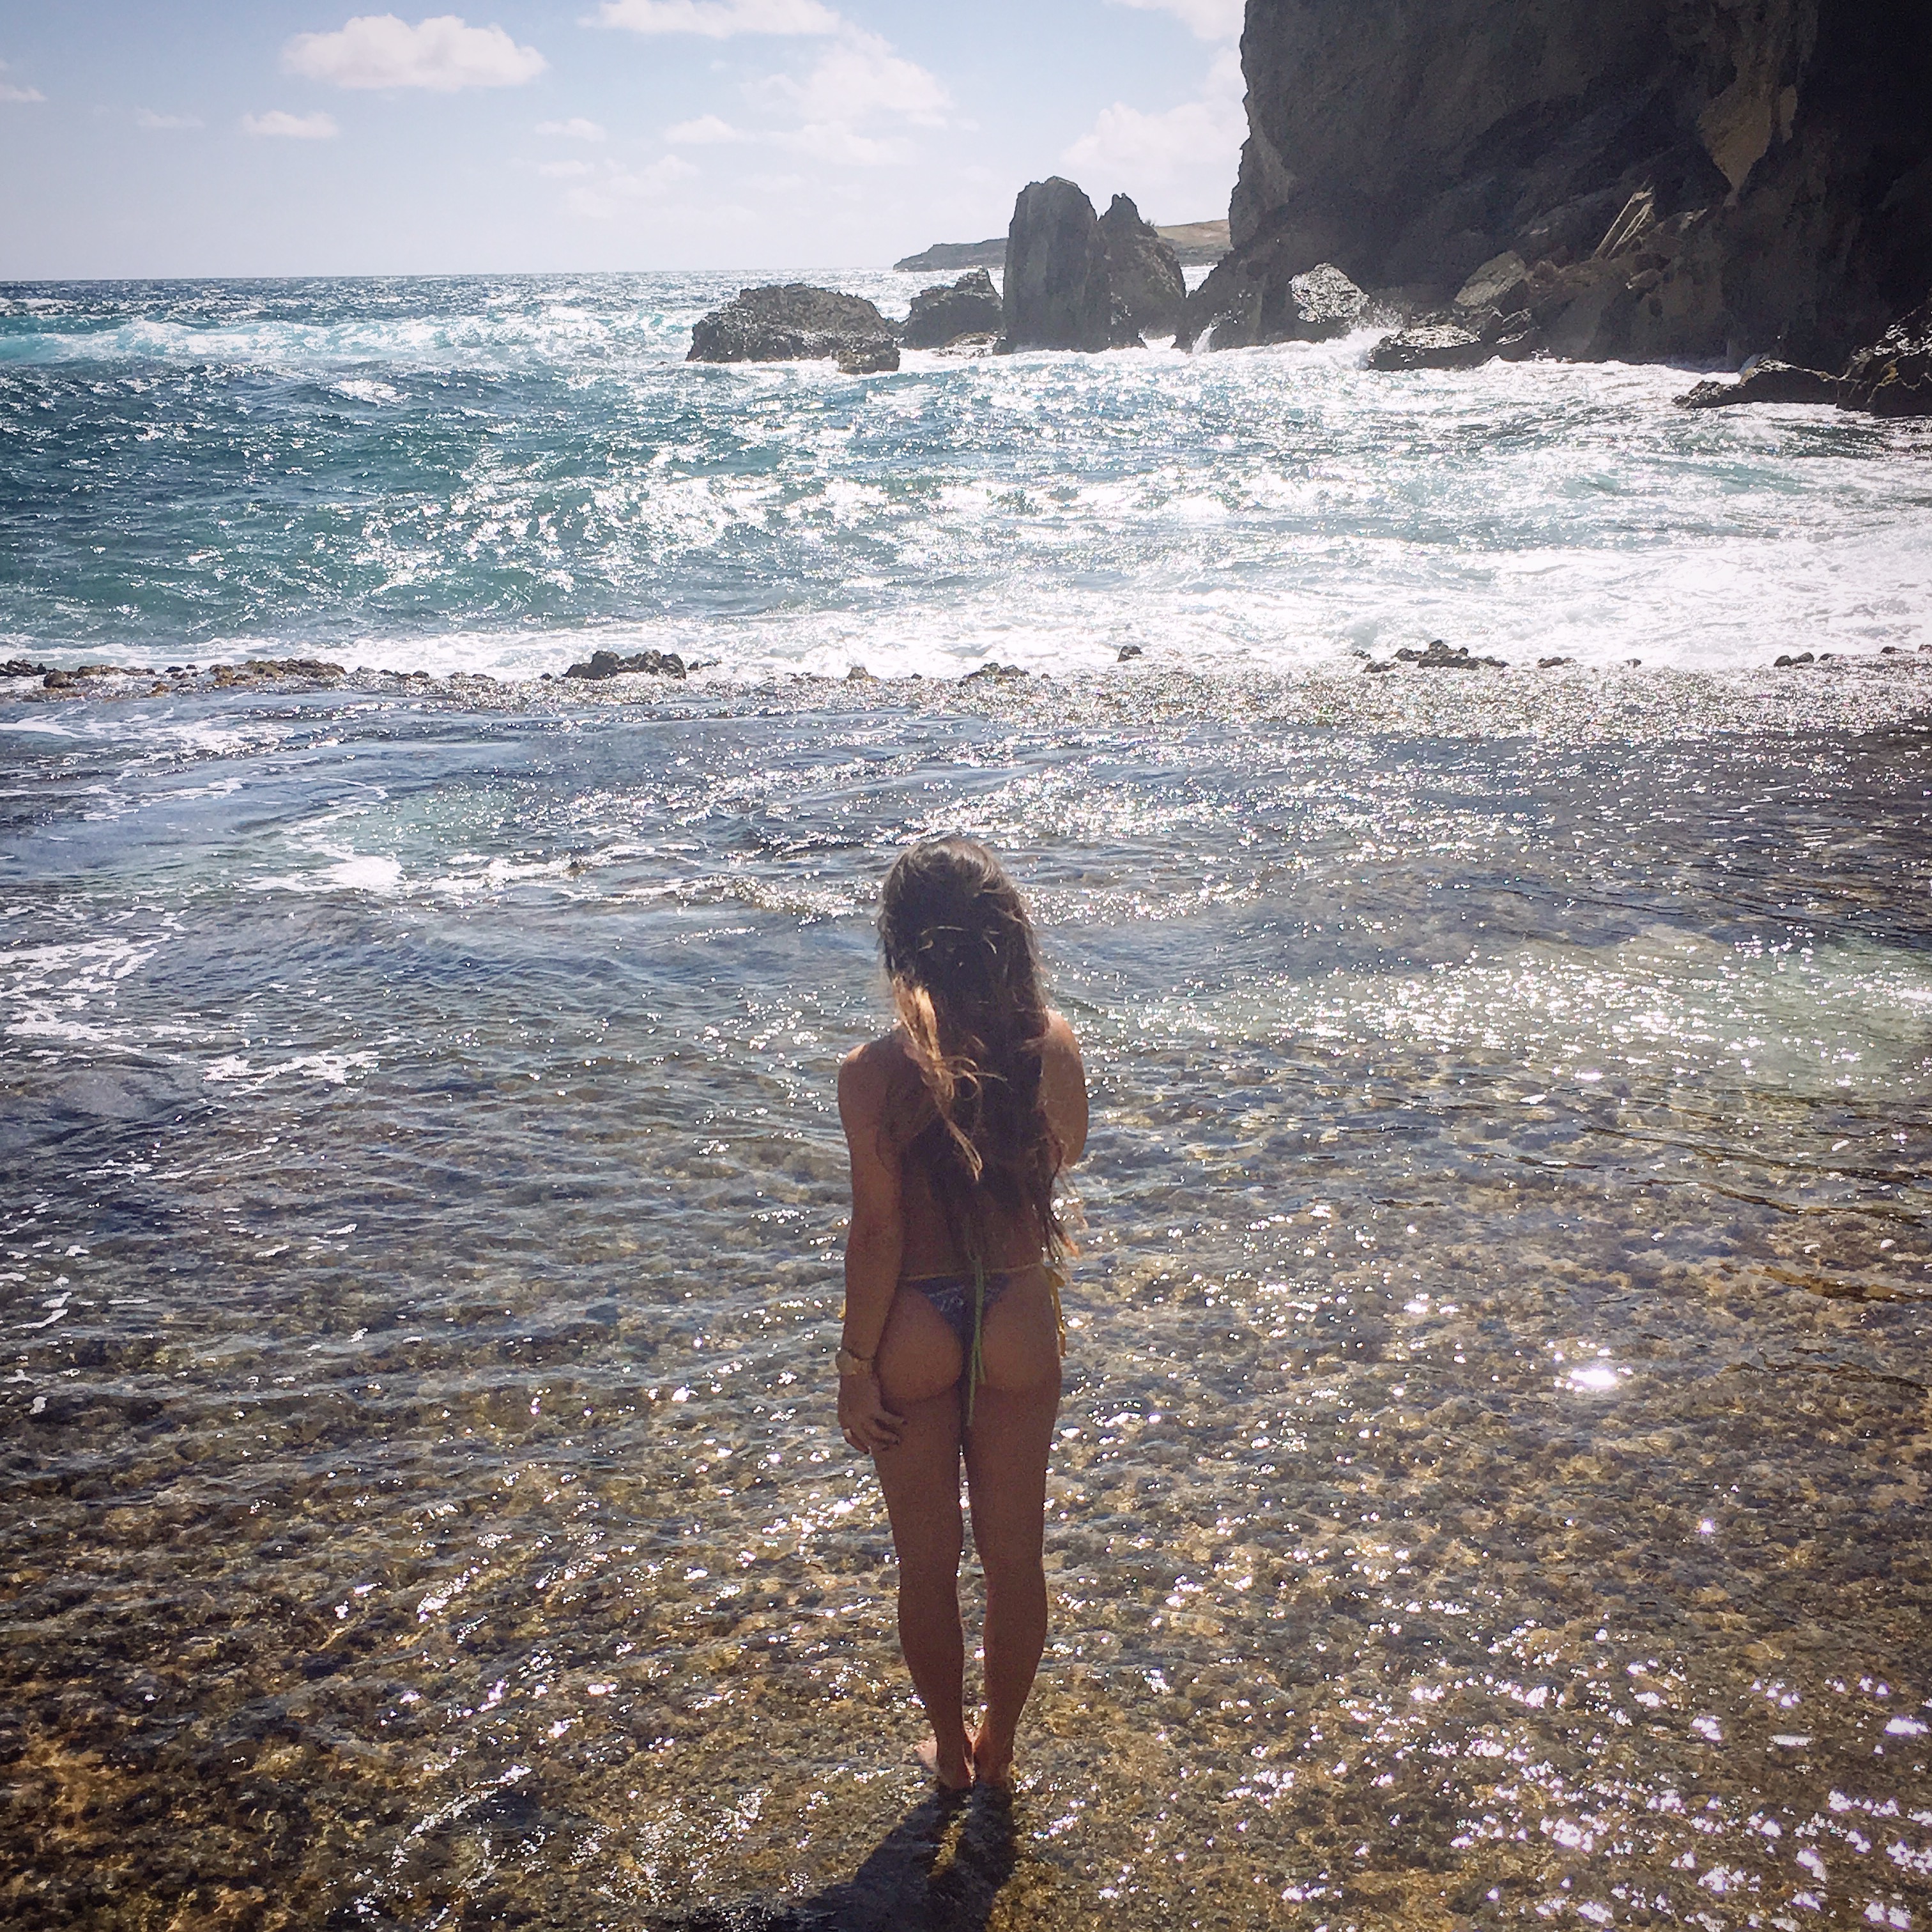
girl, sea, beach, body of water, ocean, wave, water, shore, coastal and oceanic landforms, coast, vacation, fun, sky, rock, wind wave, tourism, summer, sand, sunlight, cape, cliff, swimwear, horizon